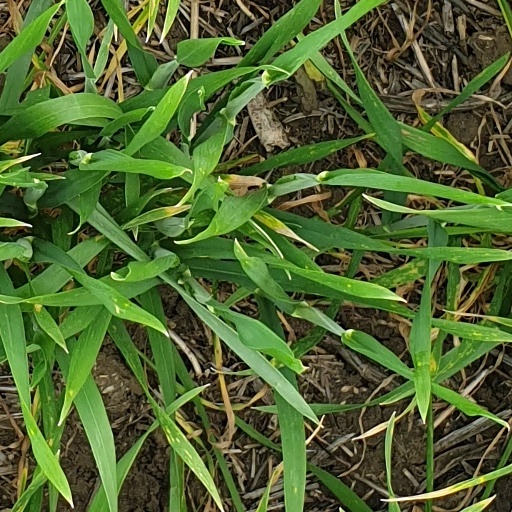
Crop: wheat